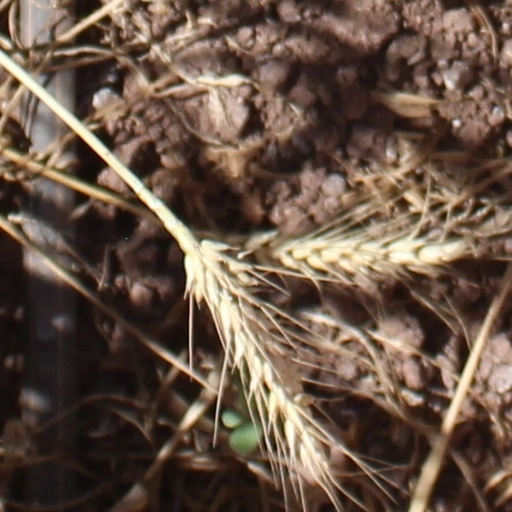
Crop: wheat